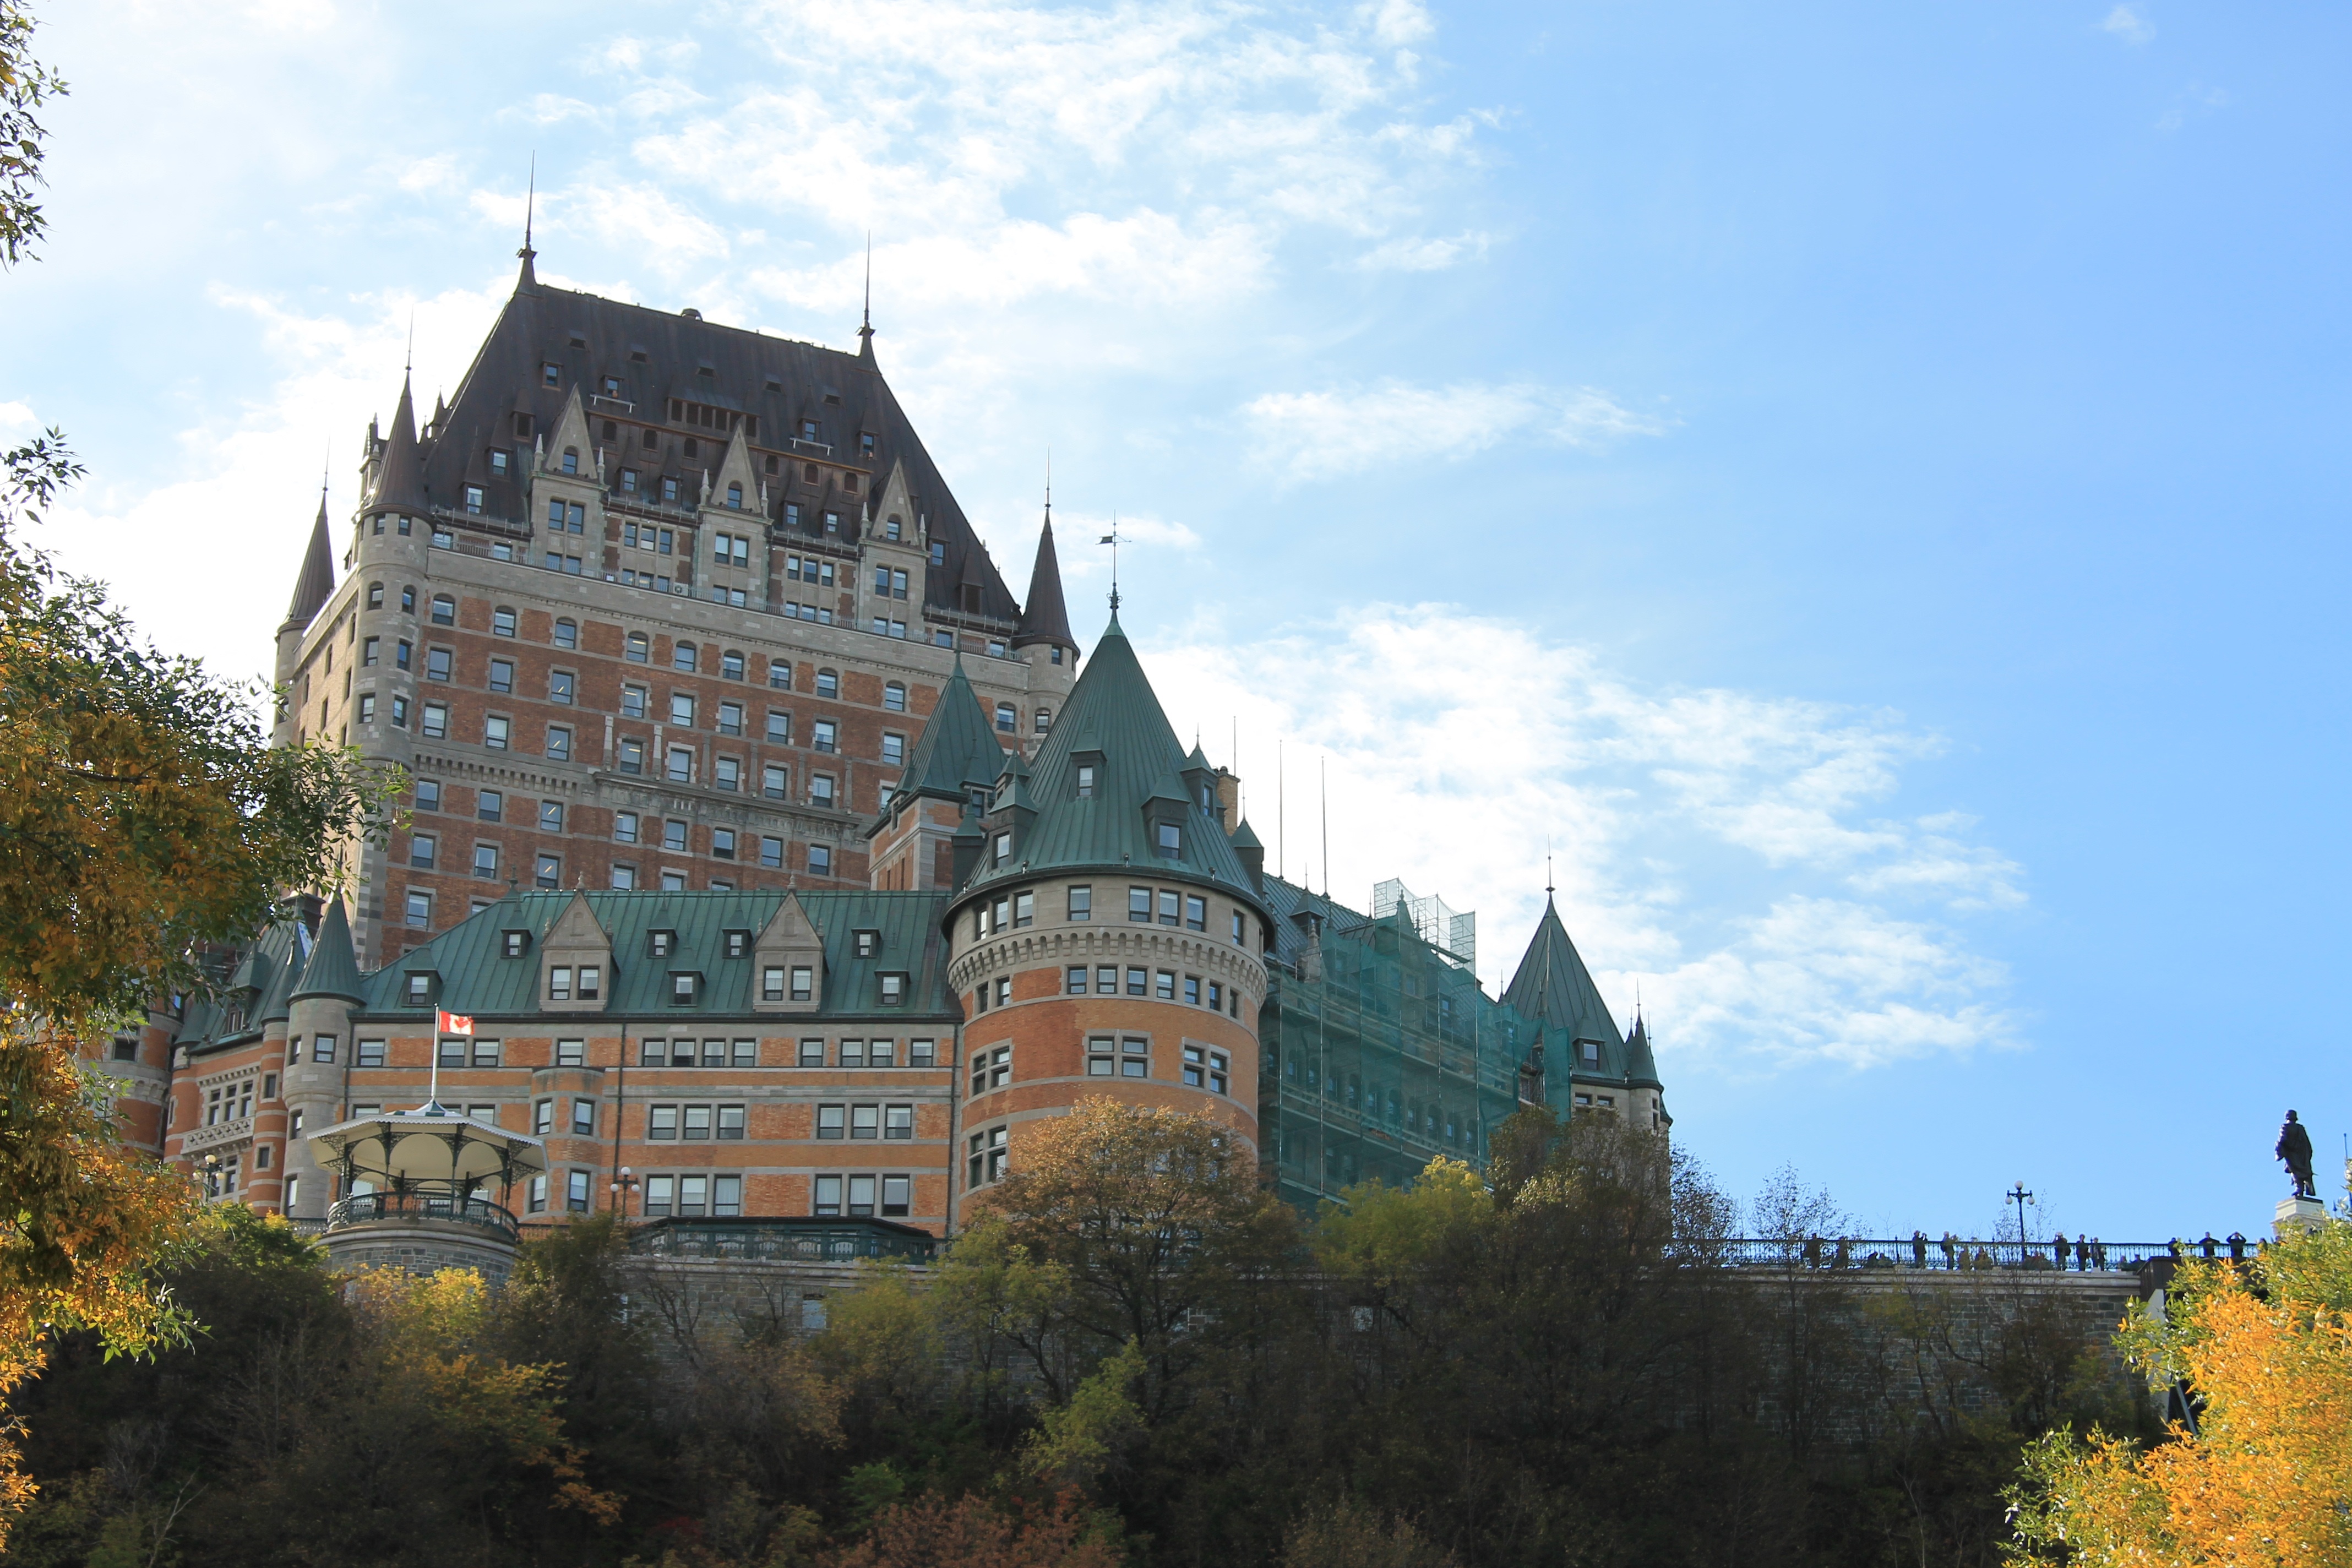
town, building, chateau, castle, landmark, tourism, estate, quebec, tours, historic site, fronsac